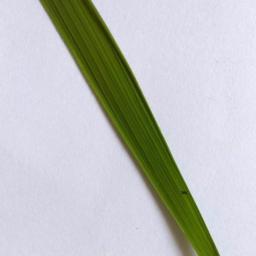
Label: Rice___Healthy